Henry Wells (general)

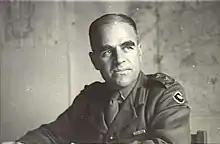
Colonel Henry Wells, GSO1 9th Division c. March 1942

On 24 April 1941, Wells embarked from Greece along with the remainder of the I Corps Headquarters during the British and Commonwealth withdrawal. Commended for his "conspicuous skill, ability and energy" and fostering "mutual confidence and goodwill between the Allied forces", Wells was recommended for the Distinguished Service Order, but was subsequently appointed an Officer of the Order of the British Empire for his services in Greece. The announcement of the award was published in a supplement to the "London Gazette" on 30 December 1941. Then Brigadier Stanley Savige later wrote of Wells during the campaign: "Tireless in his long journeys, helpful in every possible way, and courageous in all circumstances". For his "gallant and distinguished services" during this time, Wells was additionally Mentioned in Despatches.